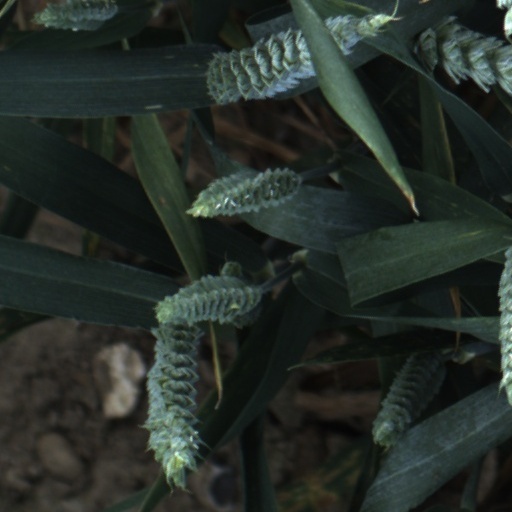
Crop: wheat